Ayo (singer)

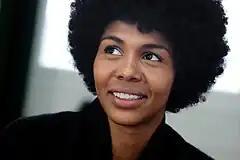
Ayọ 2011 (photo by Nicolas Esposit)

On 10 March 2008, Ayọ started recording on her second album "Gravity at Last" at the Compass Point Studios in Nassau on the Island of New Providence, The Bahamas. She is co-producing the album with Jay Newland. Her band includes Keith Christopherson (bass), Larry Campbell (guitars and other string instruments), Lucky Peterson (keyboards), Sherrod Barnes (guitar/vocals) and Jermaine Parrish (drums). The album with 13 tracks that were written and composed by the singer was recorded in only 5 days and was released at the end of September 2008 by Universal Music France. The album reached number 1 on the French album charts in October. On 21. In November 2008, Ayọ started her promotion tour for the album in Berlin which includes around 30 concerts in five European countries.